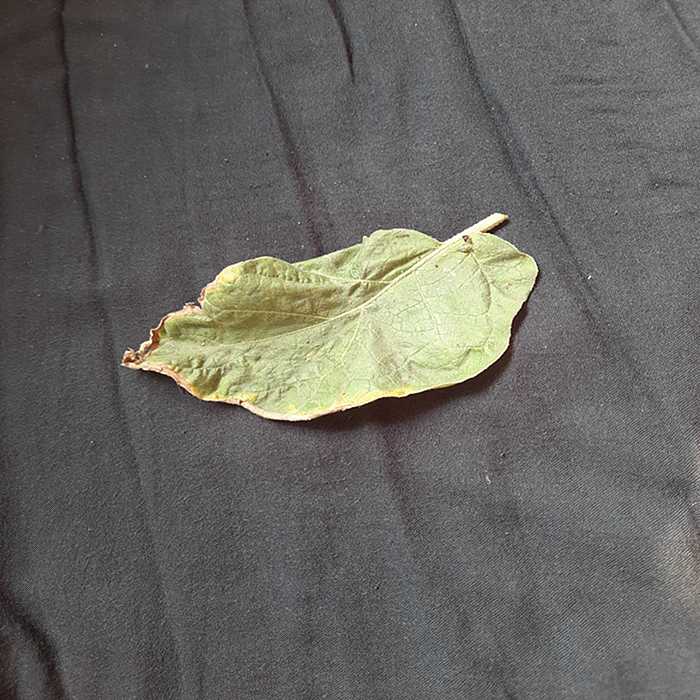
Plant: Eggplant
Label: Eggplant begomovirus